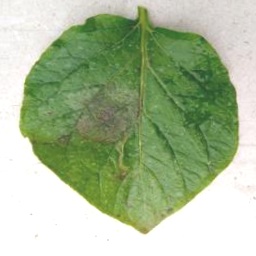
Etiqueta: Late Blight